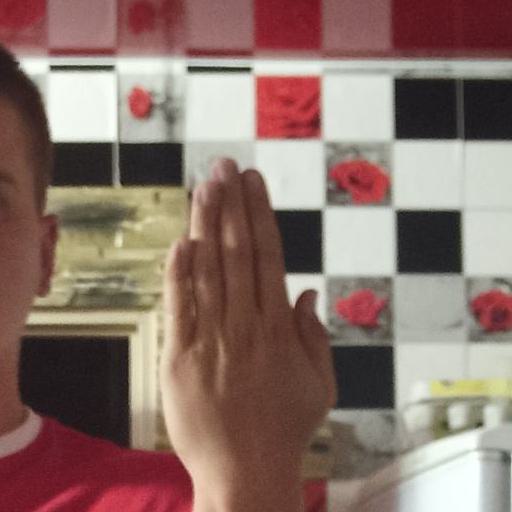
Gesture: stop_inverted